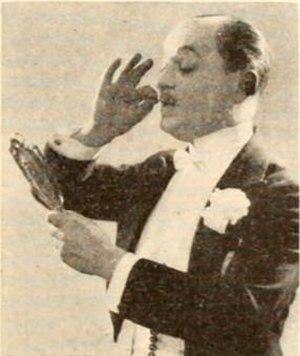
Robert Schable est un acteur américain du cinéma muet, né à Hamilton le 31 août 1873, et mort à Los Angeles le 7 juillet 1947.